Madikeri

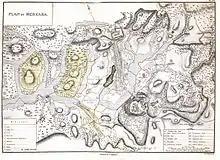
Map c. 1854

The history of Madikeri is related to the history of Kodagu. From the 2nd to the 6th century AD, the northern part of Kodagu was ruled by Kadambas. The southern part of Kodagu was ruled by Gangas from the 4th to the 11th century. After defeating the Gangas in the 11th century, Cholas became the rulers of Kodagu. In the 12th century, the Cholas lost Kodagu to the Hoysalas. Kodagu fell to the Vijayanagar kings in the 14th century.